Mørefly

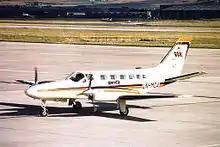
Mørefly Cessna 441 Conquest II at Aberdeen Airport in 1986

The airline bought a Cessna 441 Conquest II in 1981. The ten-passenger aircraft was mostly used for business charter services. It was later supplemented with a Beechcraft Super King Air 200. The company also joined the joint venture Commuter Service in 1985, along with the other Norwegian regional airlines Coast Aero Center, Norsk Air and Trønderfly. The intention was to create a cooperative company which could compete in a more diversified market. They stated that the organizational structure among regional airlines was 15 years out of date and that the group would take market shares in a growing market, especially by starting new niche direct services.